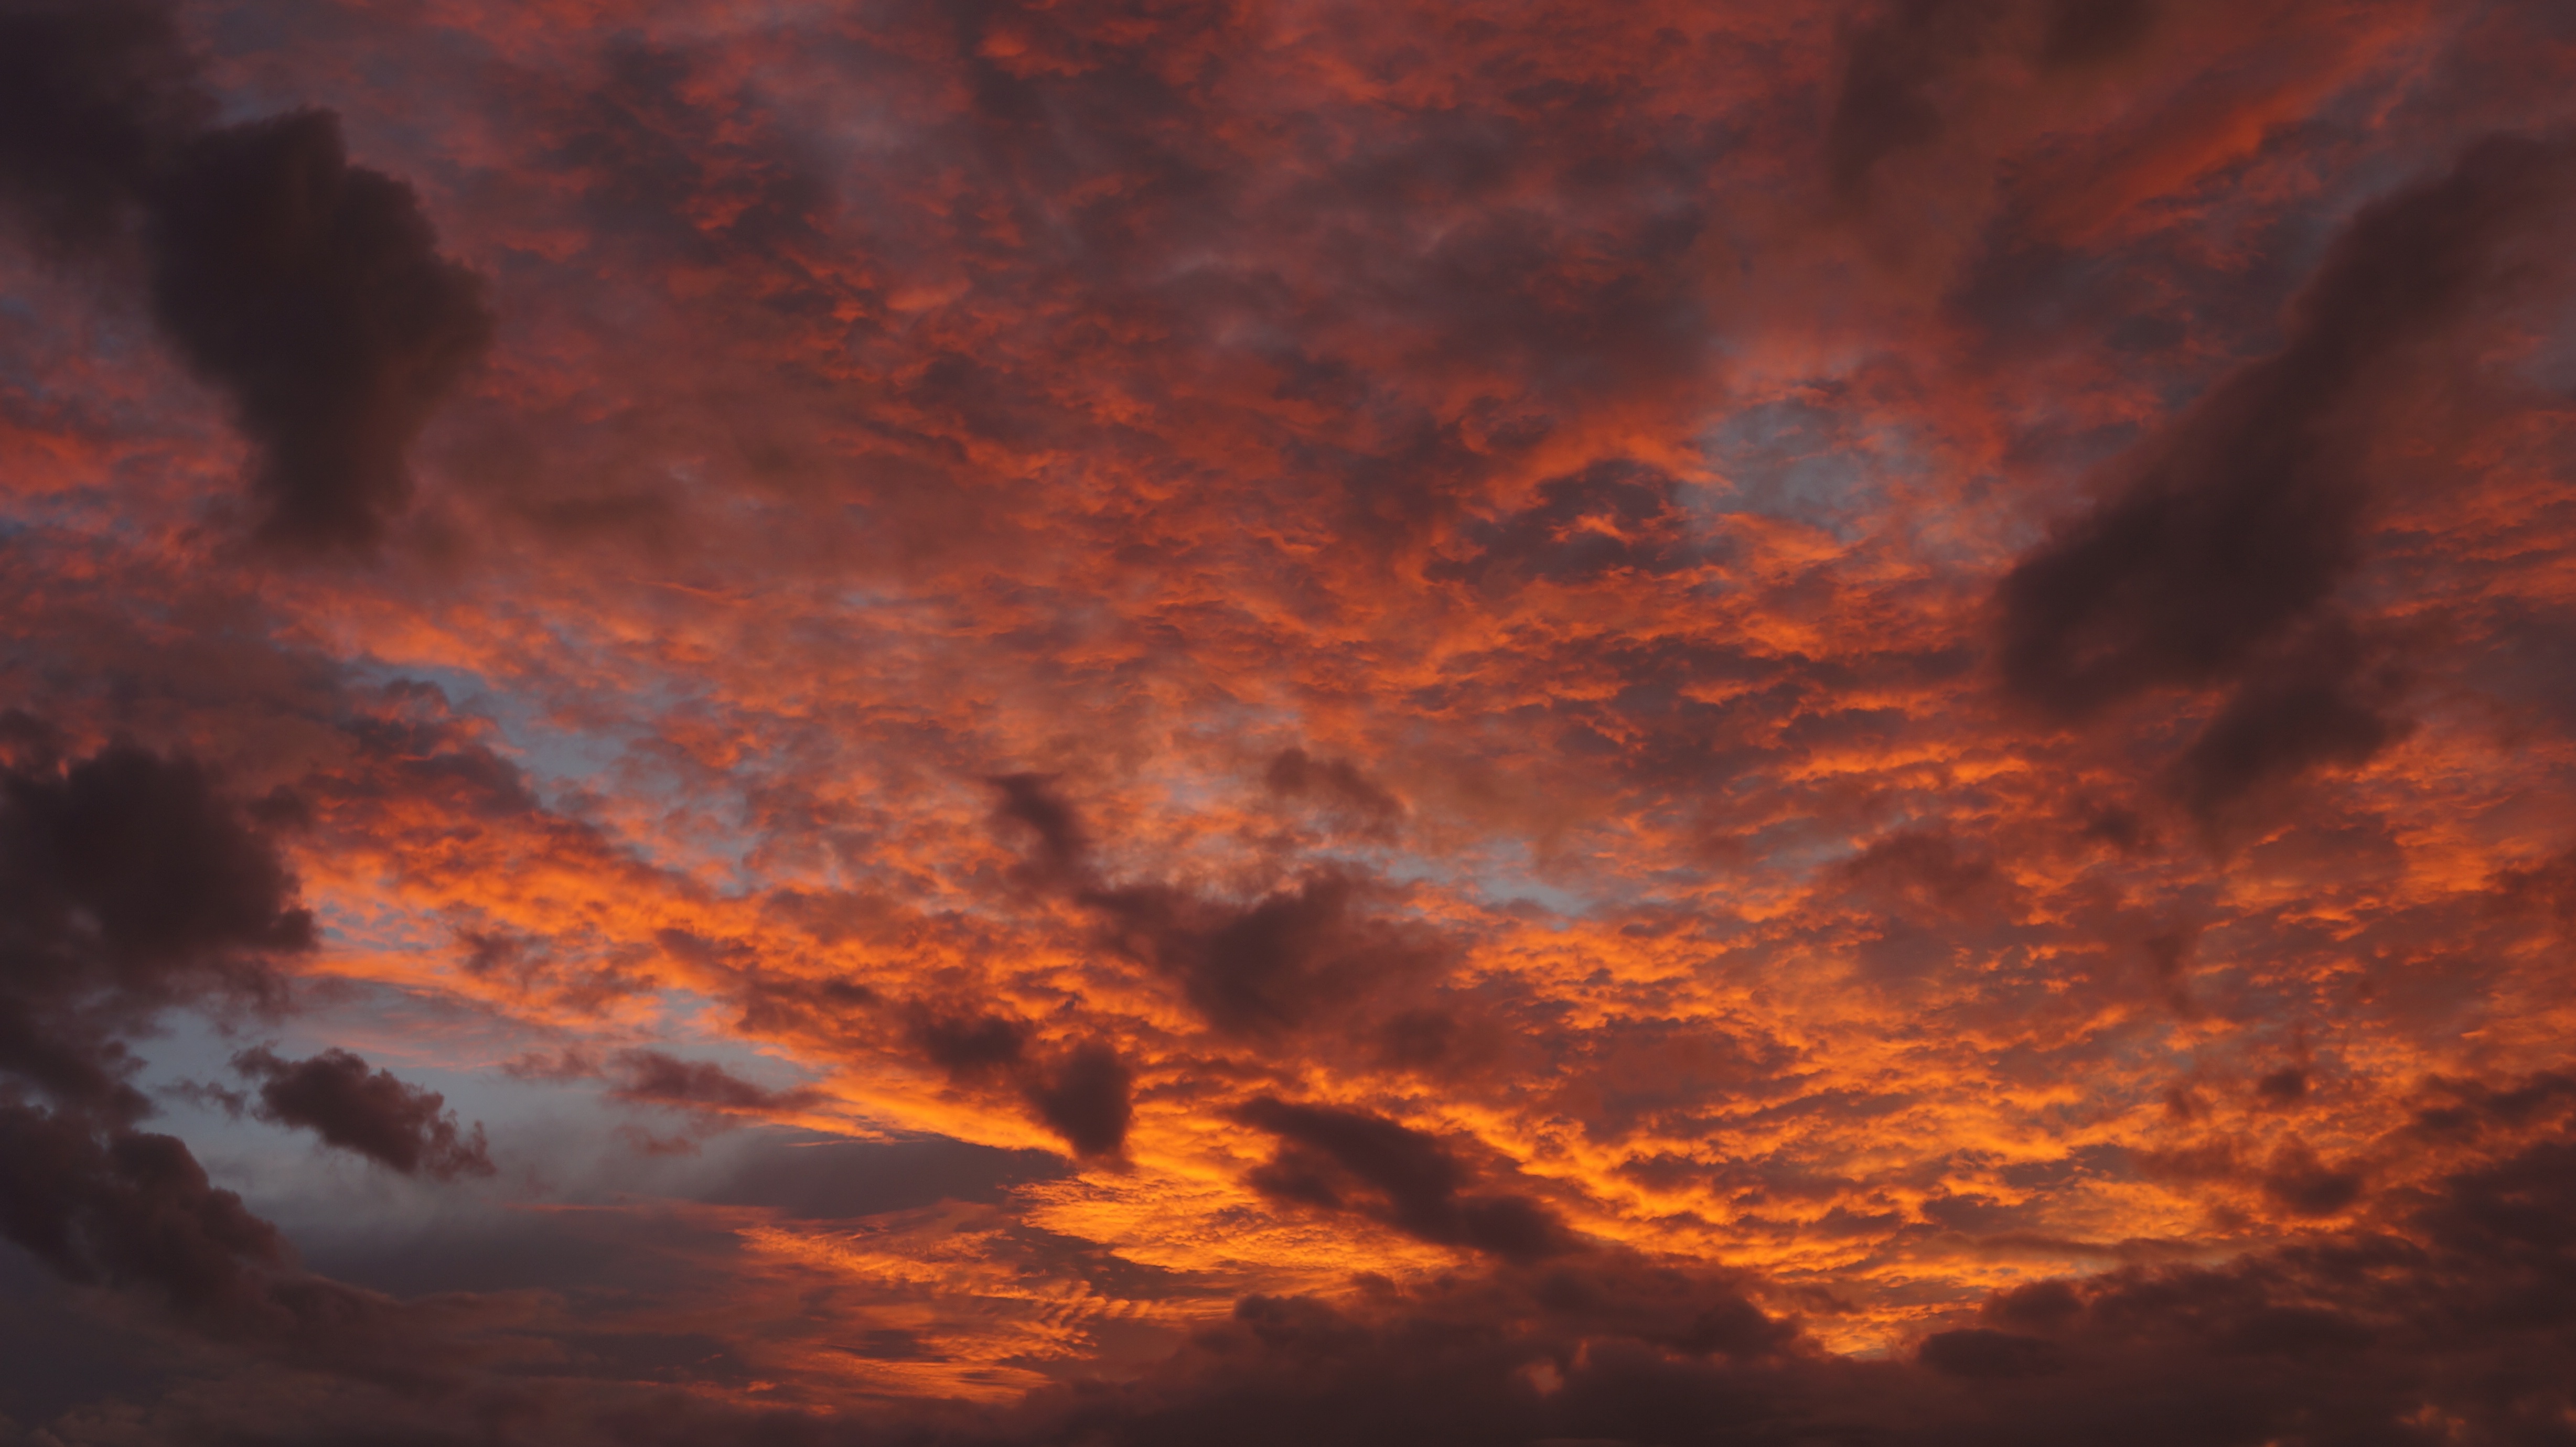
cloud, sky, sunrise, sunset, sunlight, dawn, atmosphere, dusk, evening, red, journey, pink, borneo, afterglow, sunset on the sea, meteorological phenomenon, evening on the sea, red sky at morning